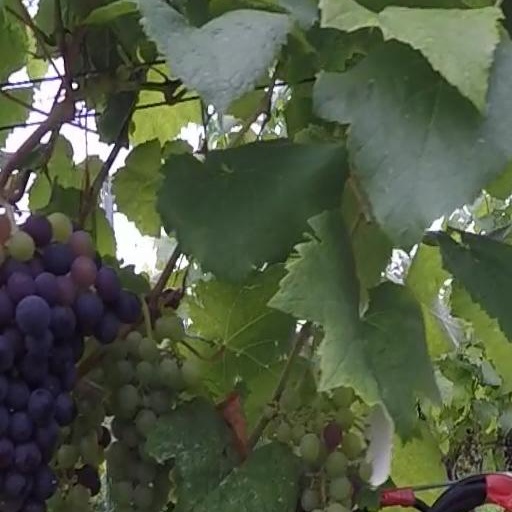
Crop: grape